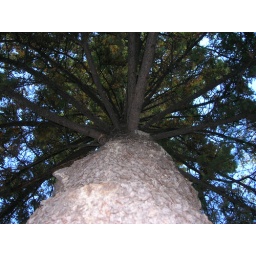
I stood at the base of this tree in my yard and took the shot looking up throught the tree.